Answer in natural language. Consider the 3D positions of the objects in the scene and not just the 2D positions in the image. Is the centerpoint of  beautiful wall painting at a higher height than black recatngle fiige box? Choose between the following options: no or yes
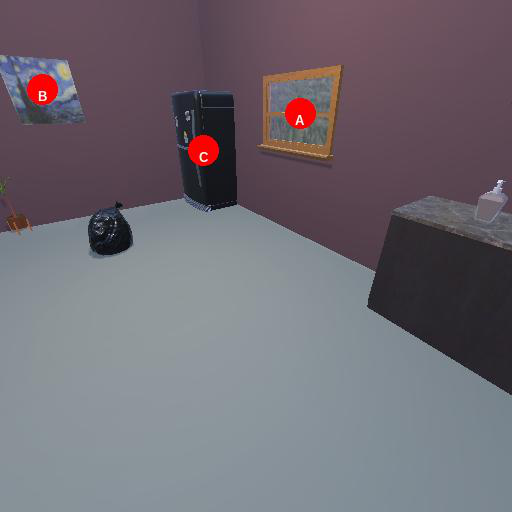
<answer>yes</answer>